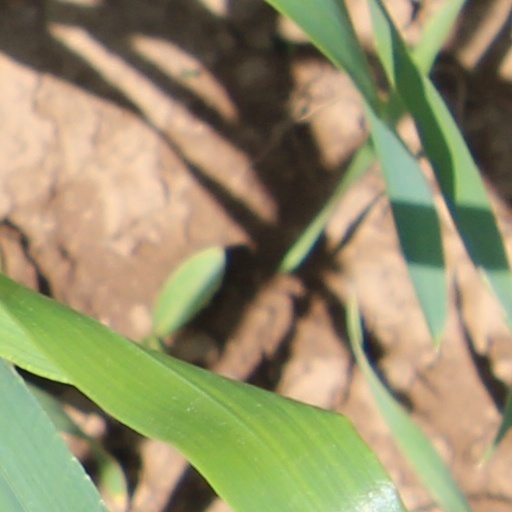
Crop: wheat